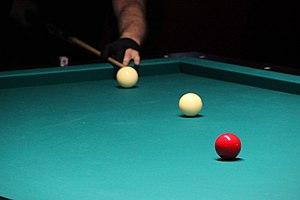
Championnats de France de billard français 2012 à Voisins-le-Bretonneux.
Donald au pays des mathémagiques est un court métrage d'animation américain utilisant le personnage de Donald Duck, sorti le 26 juin 1959 réalisé par les studios Disney. Le but de ce film est d'expliquer les mathématiques.
Le billard français, appelé aussi billard carambole, ou billard à trois billes, est un type de jeu de billard, joué sur une table sans poches. Il se pratique en général à deux joueurs avec trois billes. En plus de la carambole, chaque joueur possède une bille d'impact blanche, pointée, ou jaune. Le concept général est de percuter avec sa bille les deux autres. Des variantes existent avec des quilles ou une bille supplémentaire.